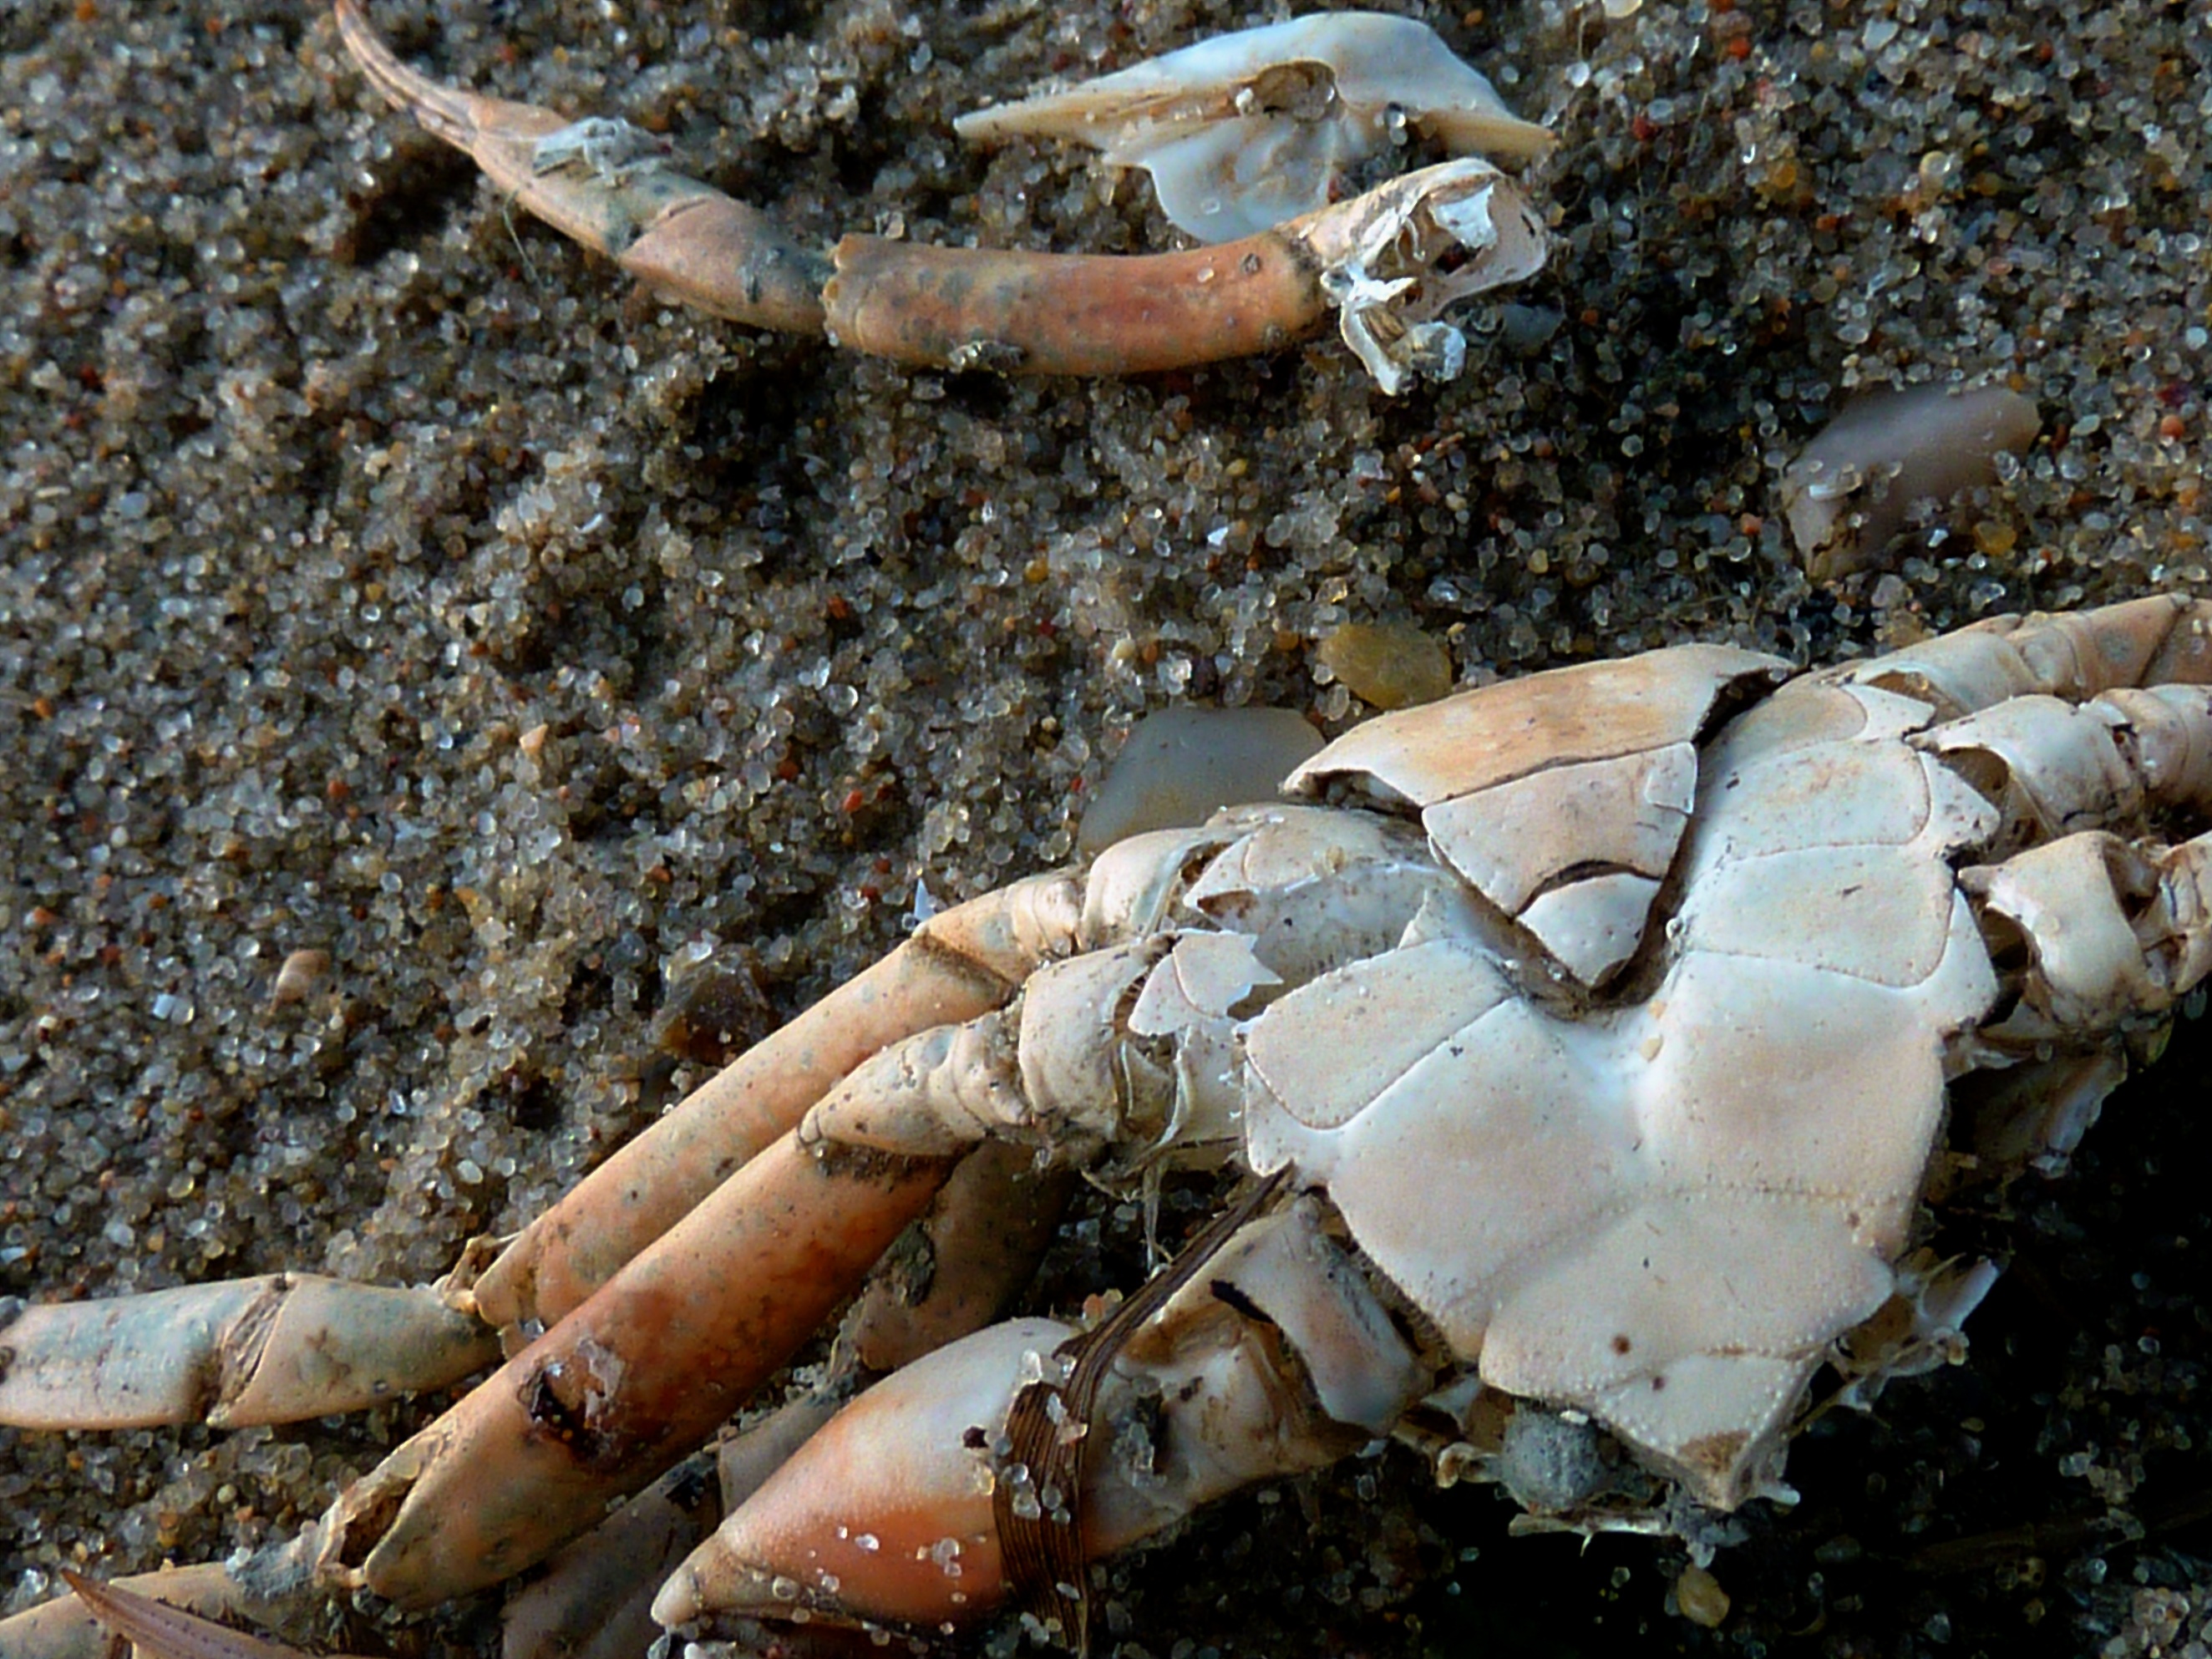
beach, sea, coast, food, biology, seafood, shellfish, fauna, crab, sea animal, invertebrate, crustacean, pliers, animal world, hermit crab, cancer, meeresbewohner, arthropod, sand beach, public record, watts, water creature, cancer panzer, north sea crab, marine biology, ocypodidae, decapoda, animal source foods, dungeness crab